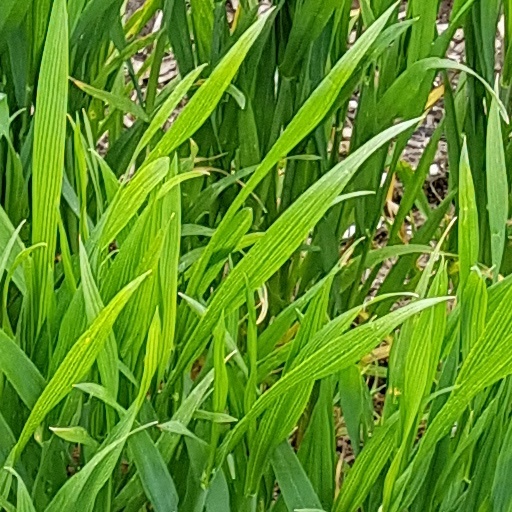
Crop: wheat